Weathering

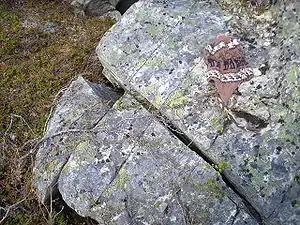
A rock in Abisko, Sweden, fractured along existing joints possibly by frost weathering or thermal stress

"Frost weathering" is the collective name for those forms of physical weathering that are caused by the formation of ice within rock outcrops. It was long believed that the most important of these is "frost wedging", which is the widening of cracks or joints in rocks resulting from the expansion of porewater when it freezes. A growing body of theoretical and experimental work suggests that ice segregation, whereby supercooled water migrates to lenses of ice forming within the rock, is the more important mechanism.